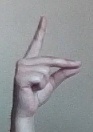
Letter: ta